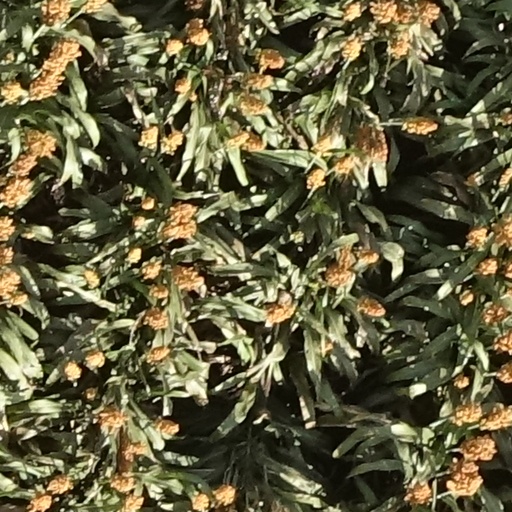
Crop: sorghum